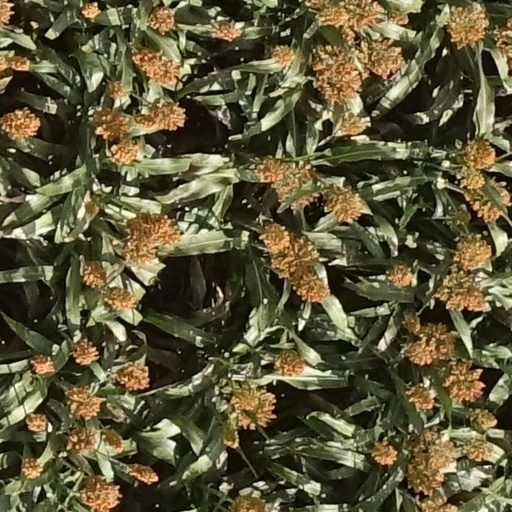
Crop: sorghum